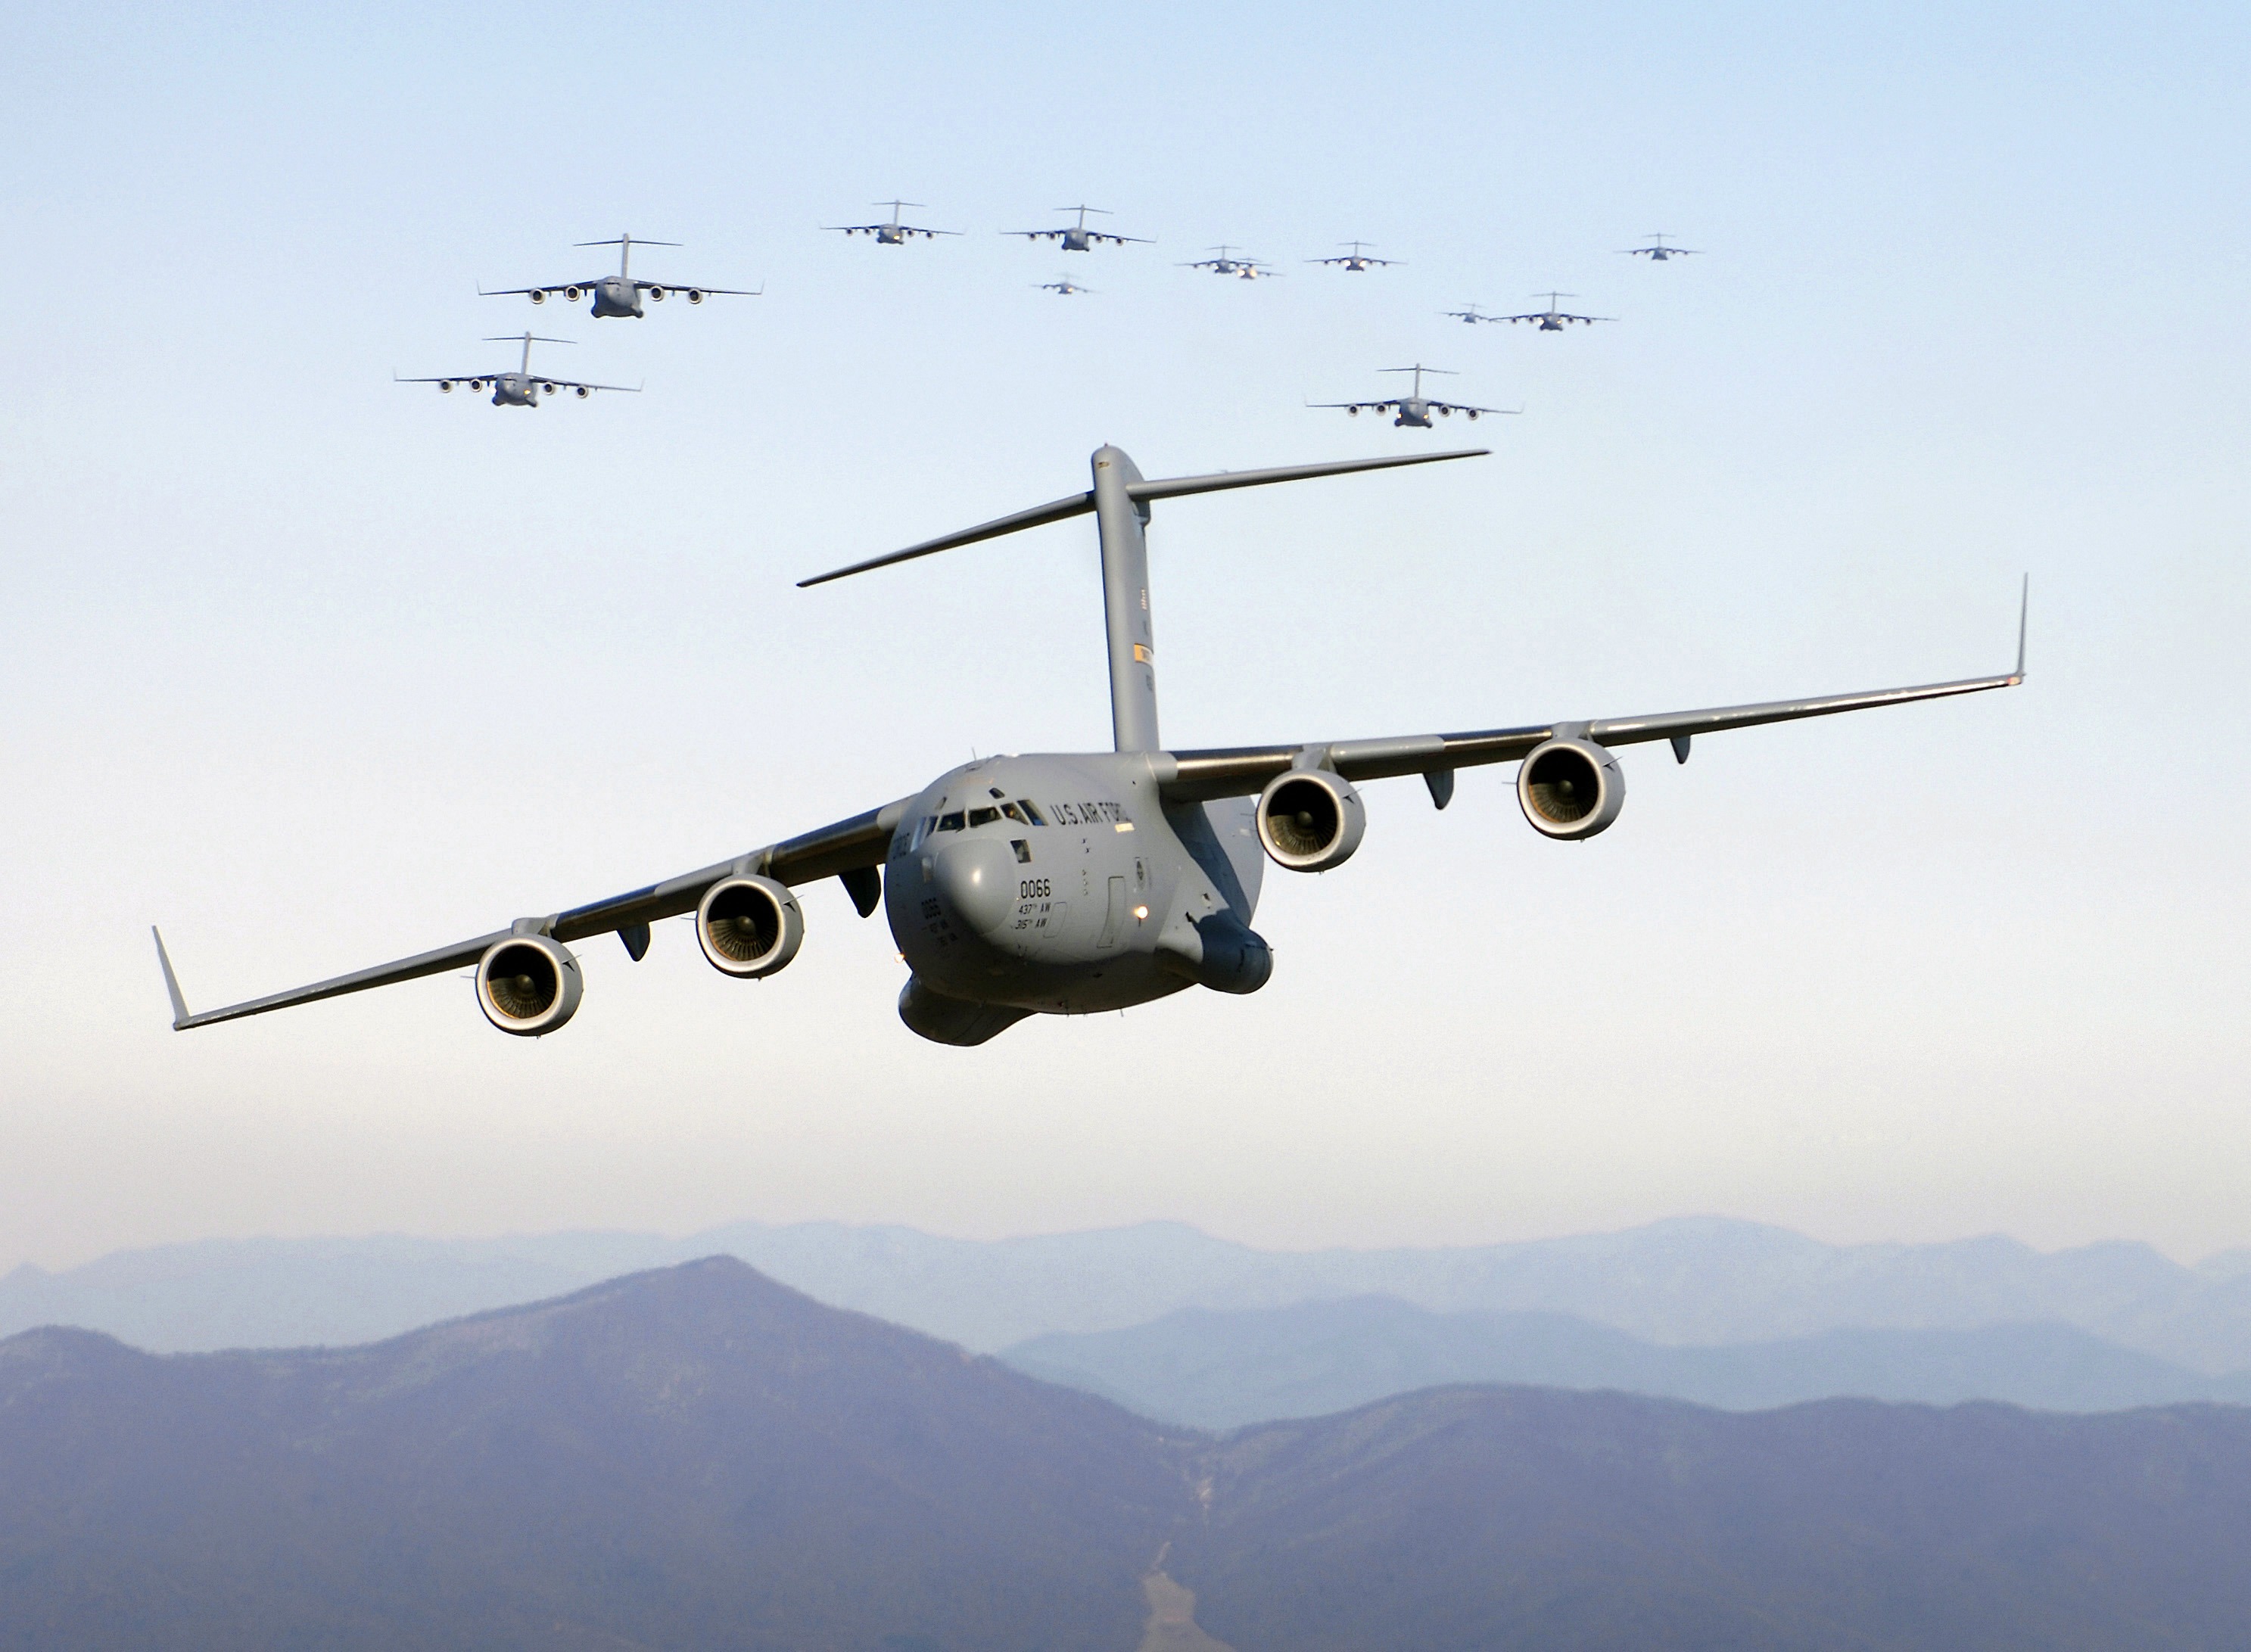
wing, airplane, aircraft, military, vehicle, airline, aviation, flight, helicopter, aeroplane, airliner, cargo, takeoff, air force, jet aircraft, cargo aircraft, military aircraft, atmosphere of earth, aircraft engine, military transport aircraft, boeing c 17 globemaster iii, united states air force